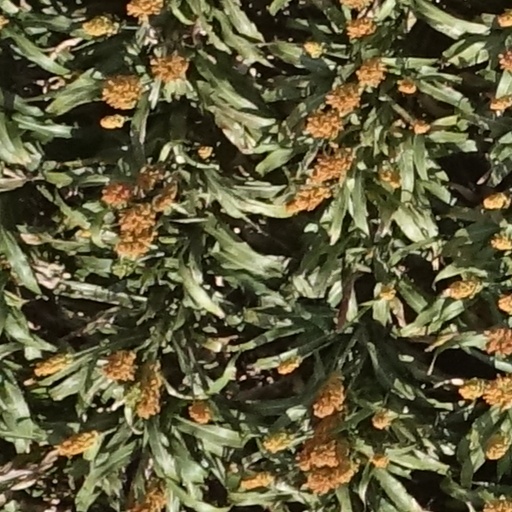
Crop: sorghum